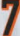
Number: 7